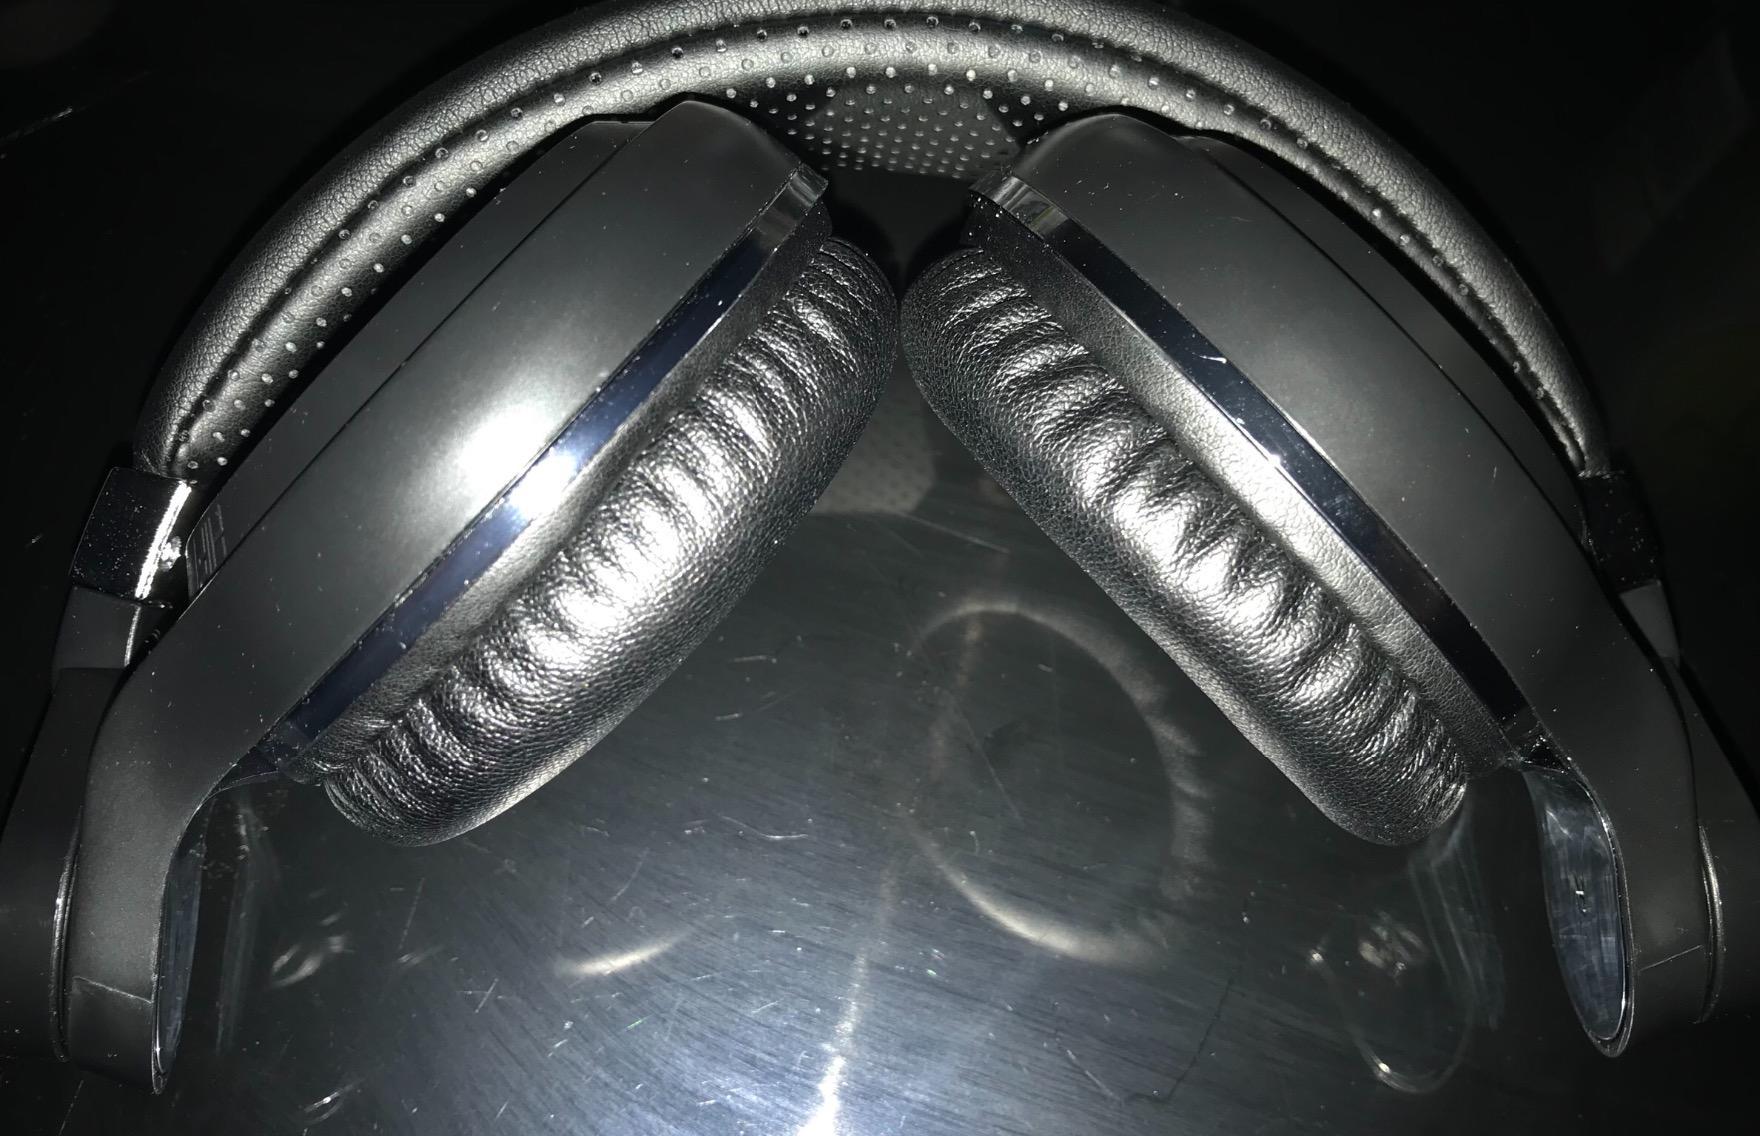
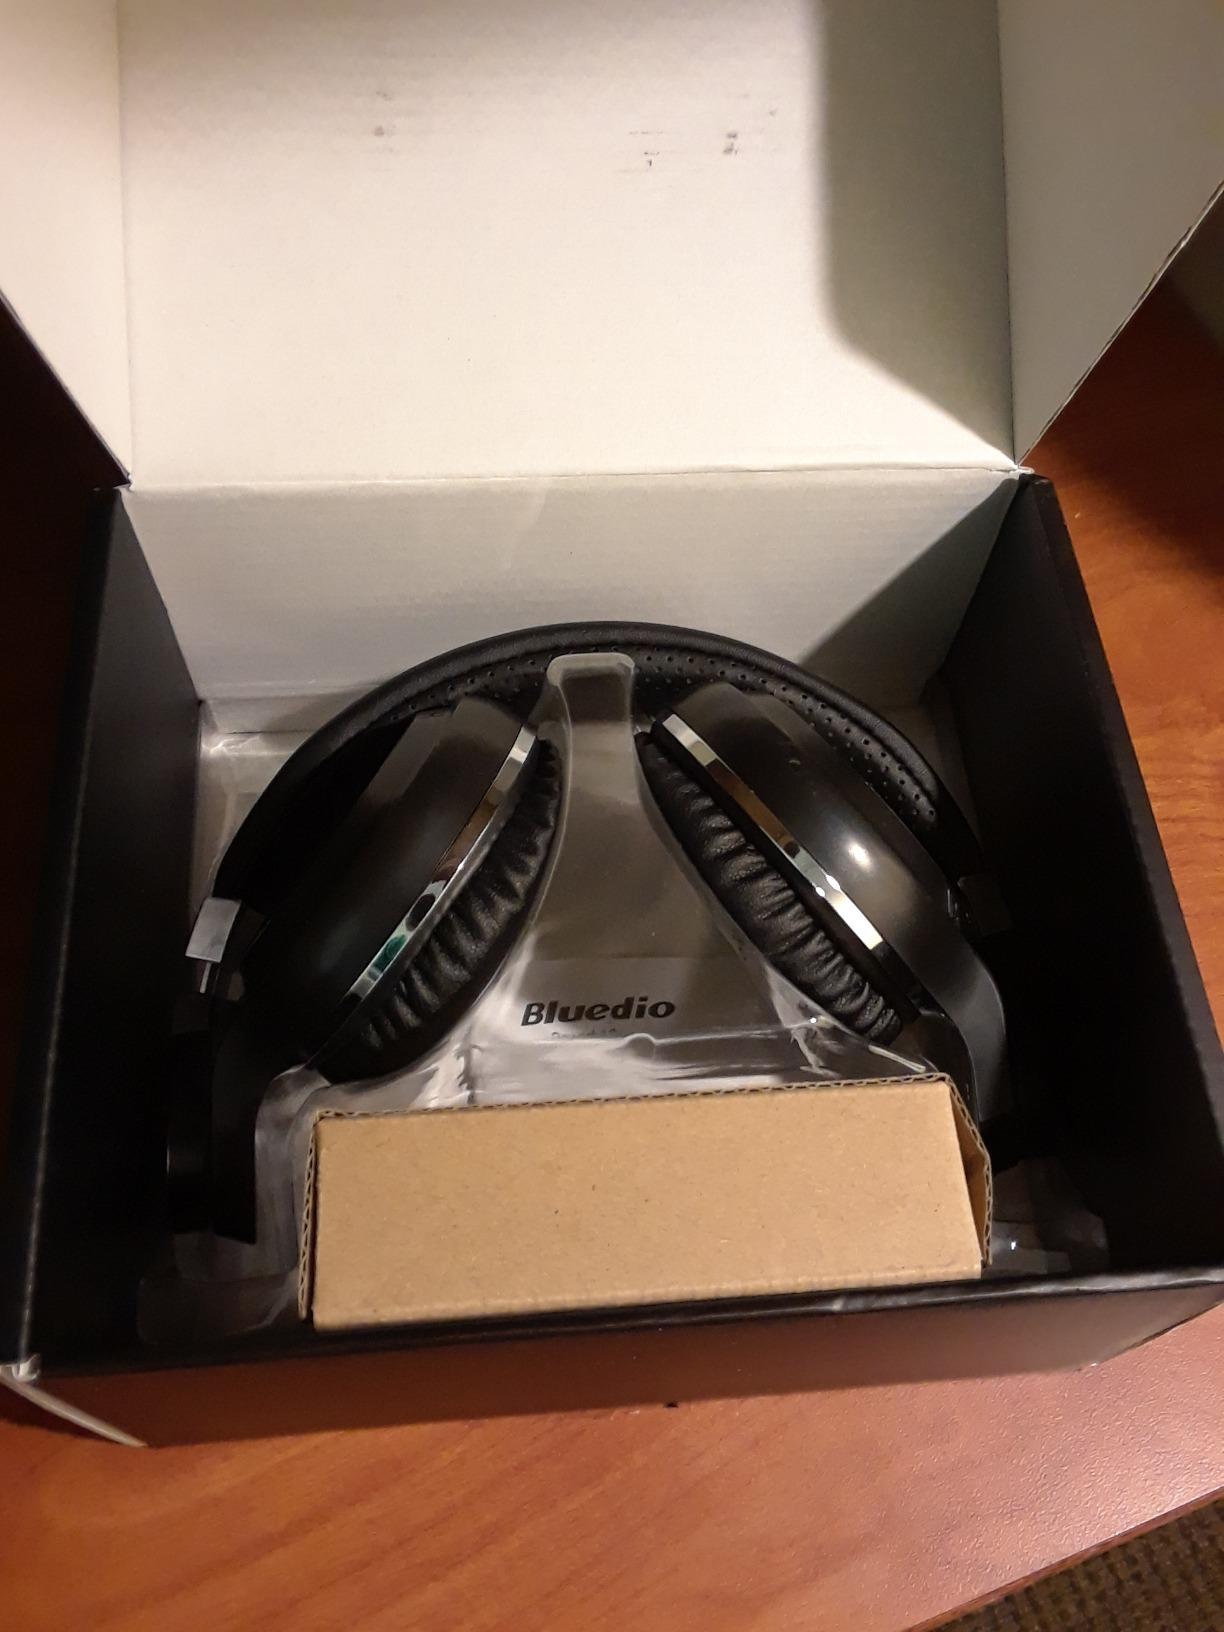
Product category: headphones
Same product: yes